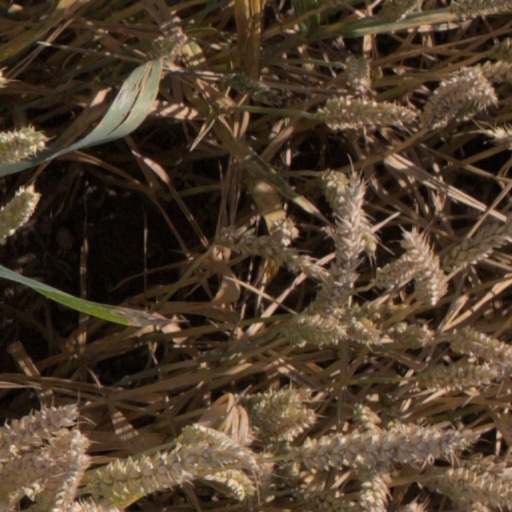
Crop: wheat